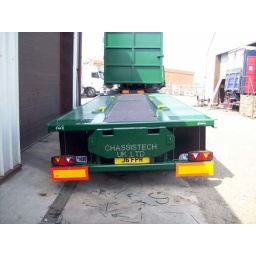
Tri axle draw bar trailer designed for roll on, roll off skips. Slide in draw bar neck and moffat for fork truck mounting.